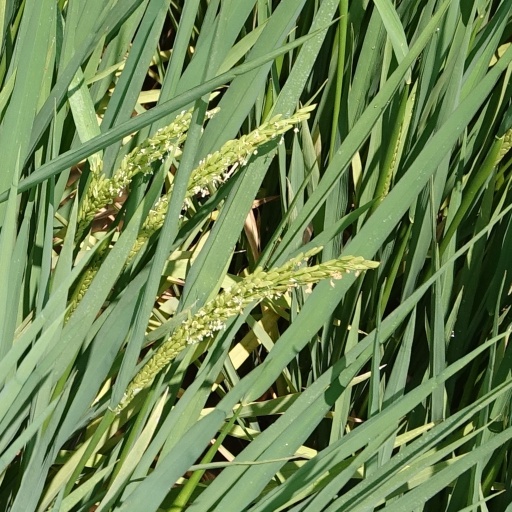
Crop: rice